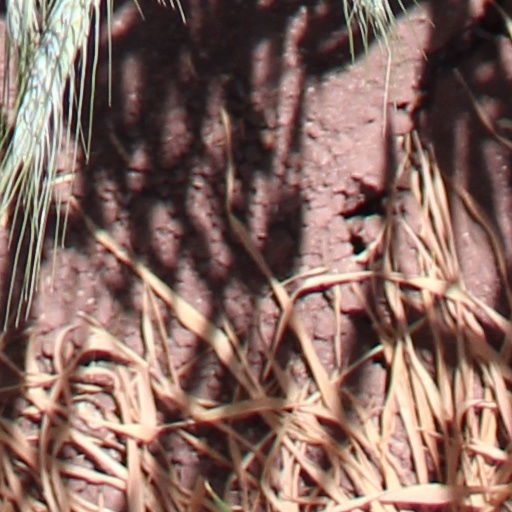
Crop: wheat